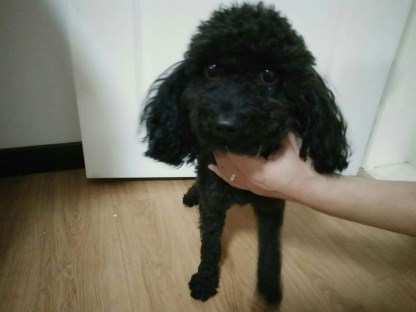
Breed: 7449-n000128-teddy